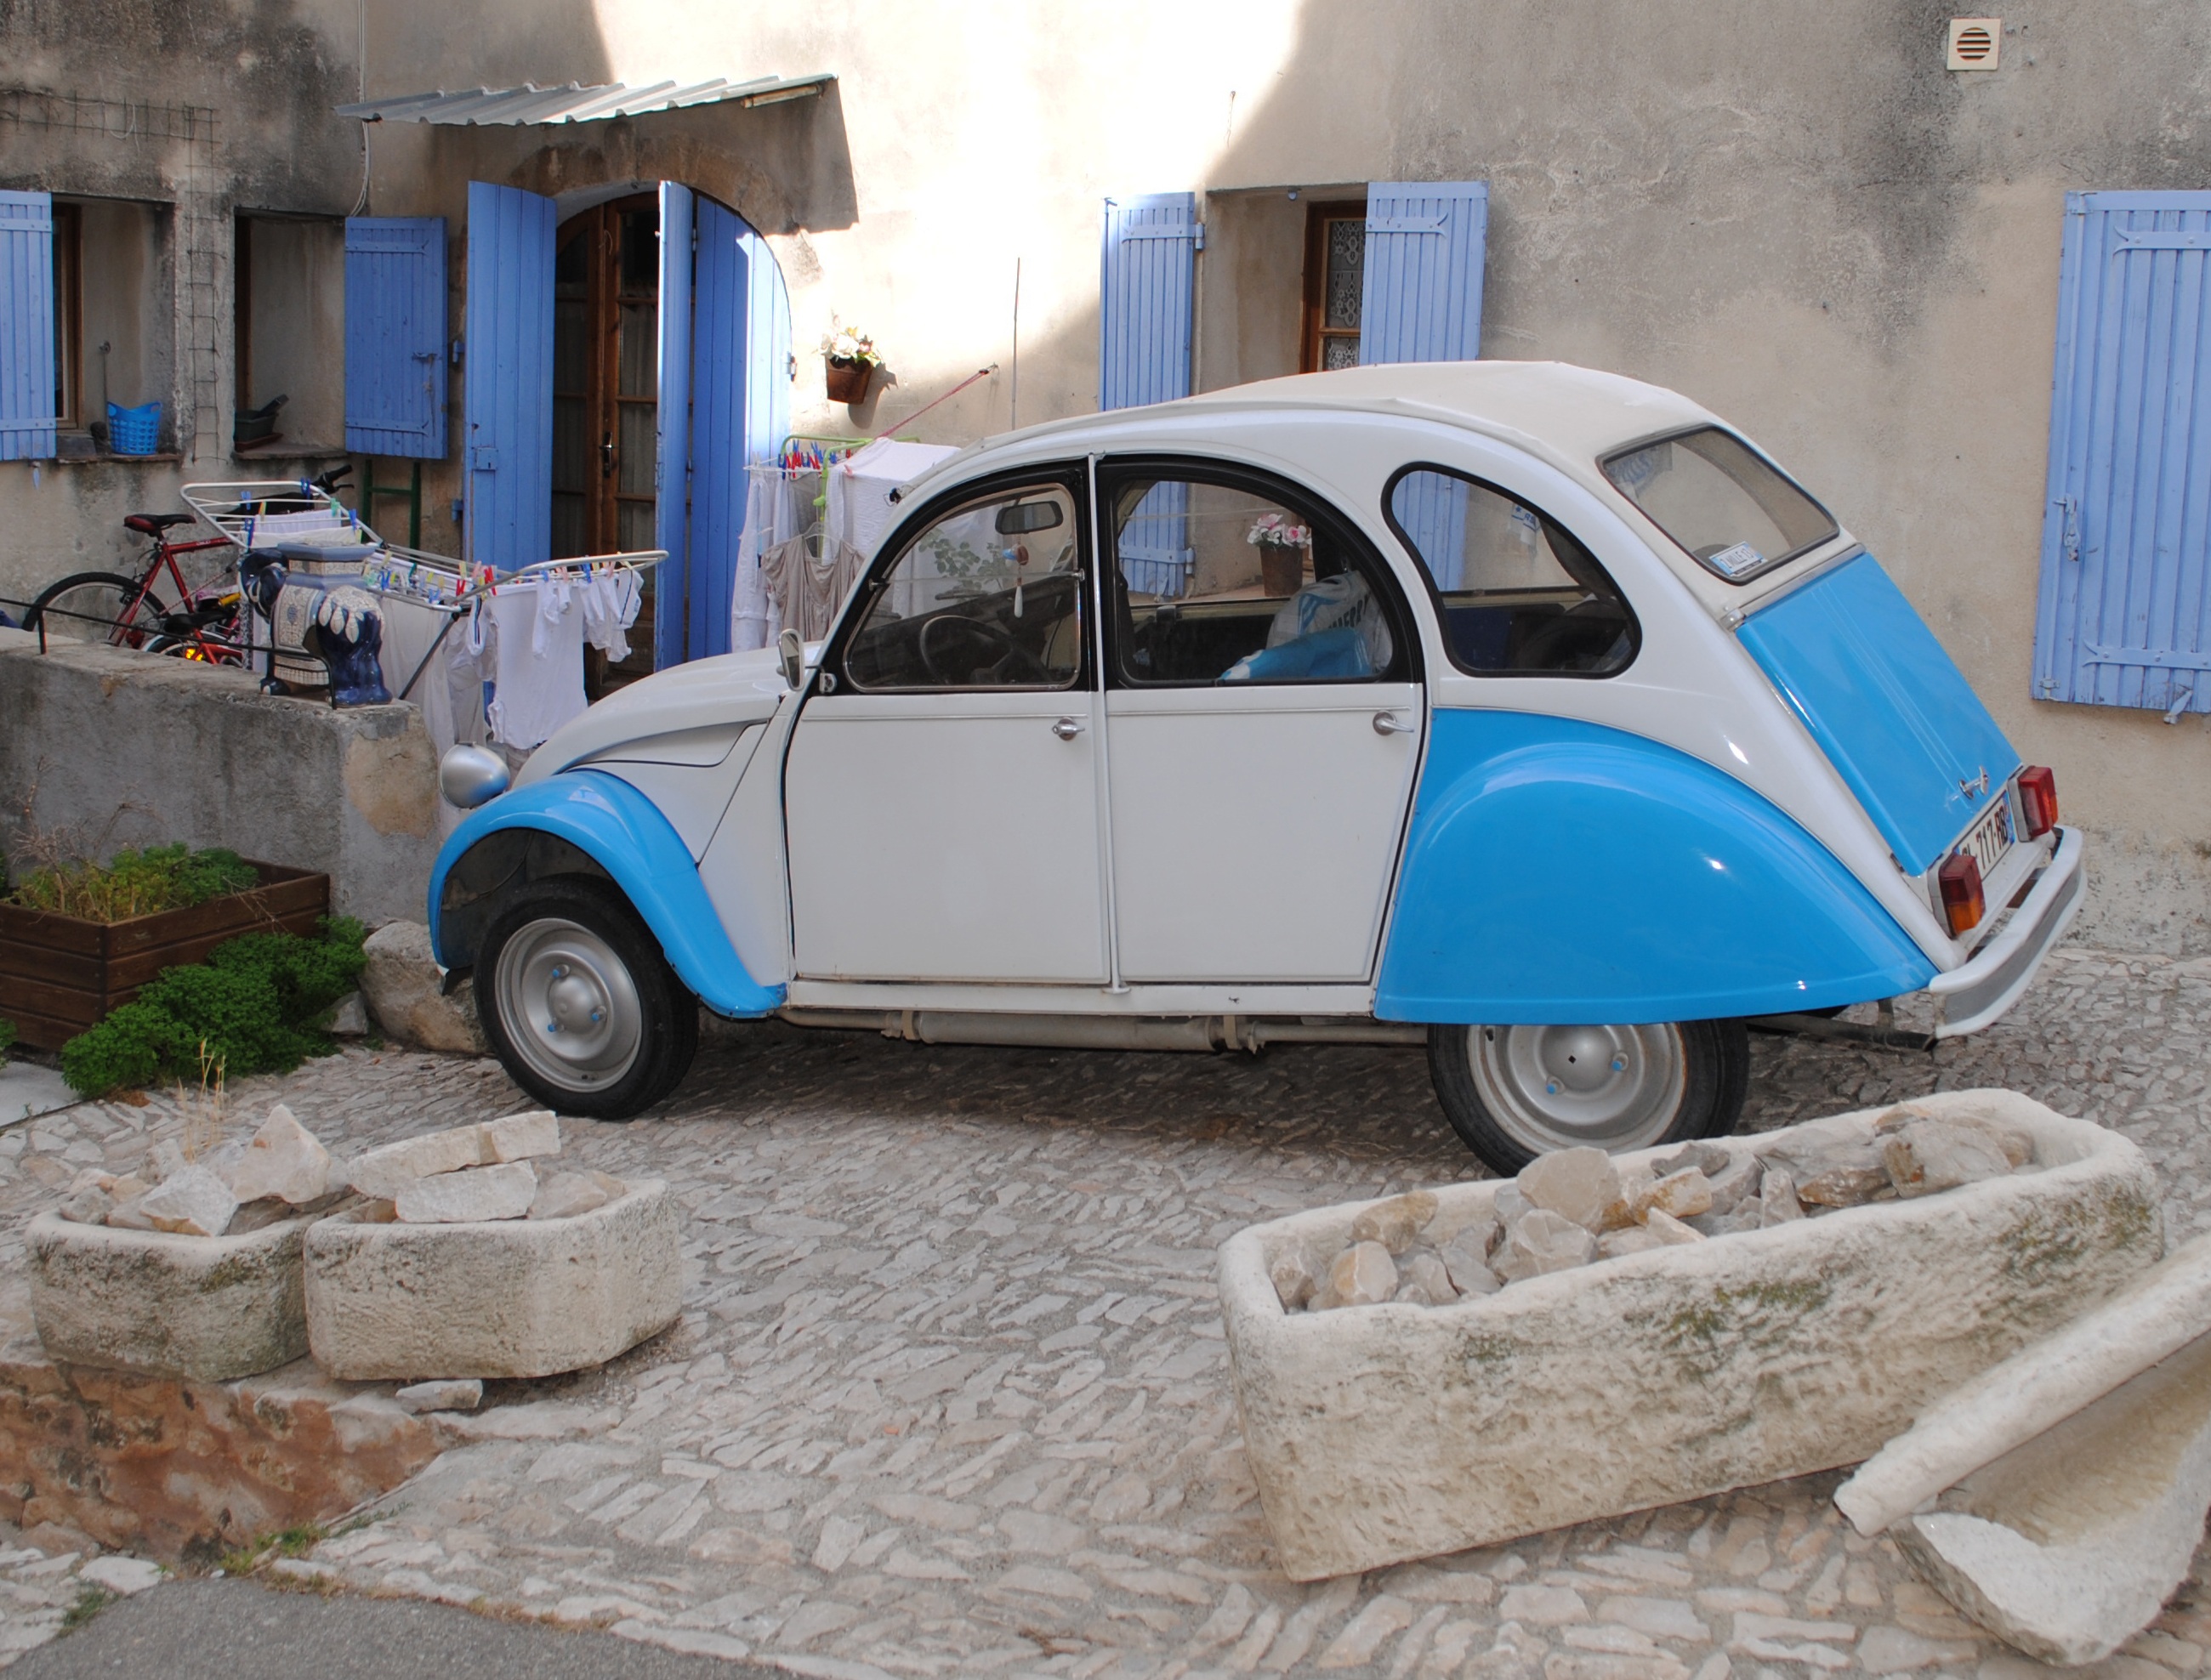
car, wheel, volkswagen, old, france, vehicle, auto, blue, vintage car, sedan, oldtimer, citroen, 2cv, antique car, city car, land vehicle, deux chevaux vapeur, volkswagen beetle, automobile make, compact car, mid size car, subcompact car, deux chevaux